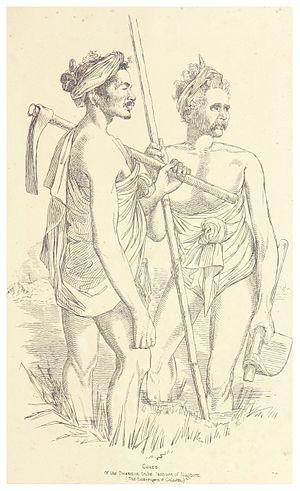
Le Kala Pani est un tabou de l'hindouisme interdisant de franchir les eaux sombres ou noires de l'océan, nommément l'océan Indien, et d'entreprendre de longs voyages, car cela signifierait la perte du statut de caste, une rupture du cycle de la réincarnation et une condamnation à l'errance perpétuelle.
Les hill coolies, ou coolies des collines, sont les premiers coolies mentionnés dans des documents officiels britanniques relatifs à l'arrivée massive des engagés après l'abolition de l'esclavage, en 1834, à l'île Maurice.